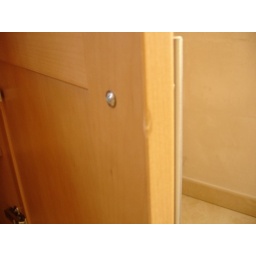
Deatil of cabinet door with transport damage, which will be replaced under waranty.